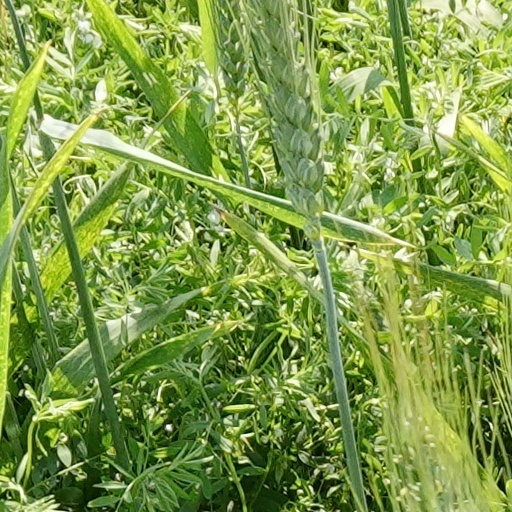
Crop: wheat